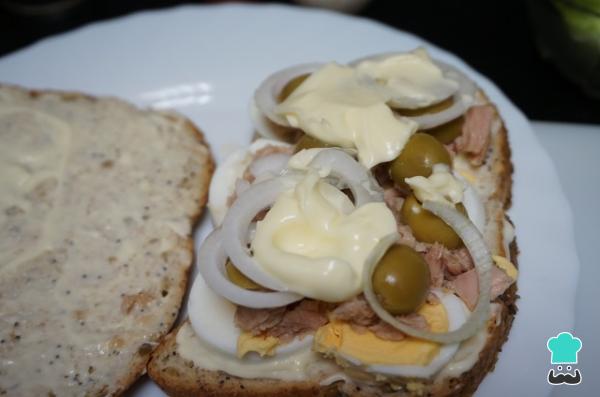
Encima de todo ponemos un par de cucharadas más de mayonesa o de otra salsa que te guste más.